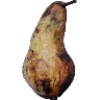
Label: pear_abate